Ettore Tito

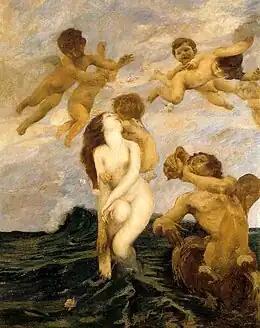

Many of Tito's paintings are held in private collections, most notably the Banca Antonveneta collection. Those permanently held in museums include: